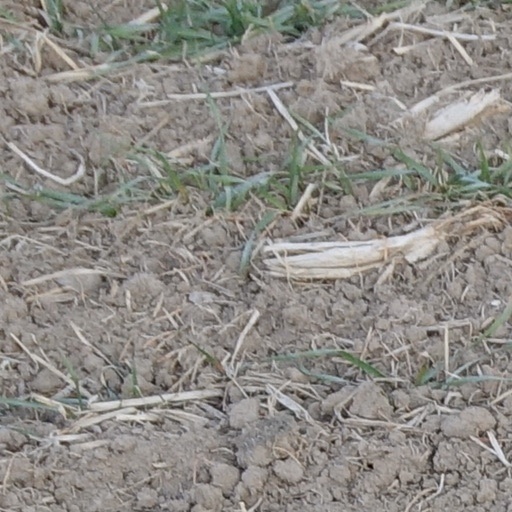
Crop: wheat